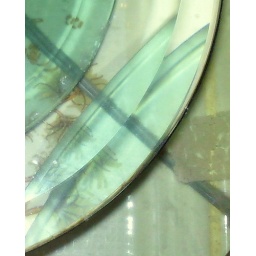
two glass sections on top of one another, some sort of a mirror decoration. taken by Nokia N82